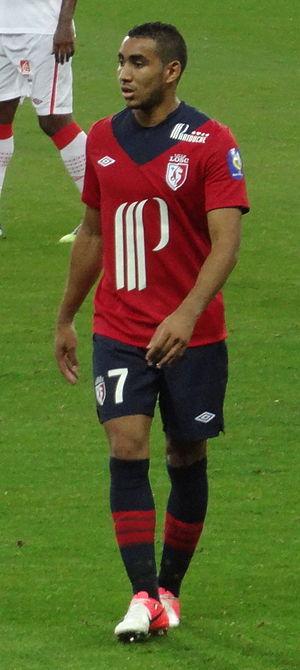
Dimitri Payet, né le 29 mars 1987 à Saint-Pierre sur l'île de La Réunion, est un footballeur international français qui évolue au poste de meneur de jeu à l'Olympique de Marseille.